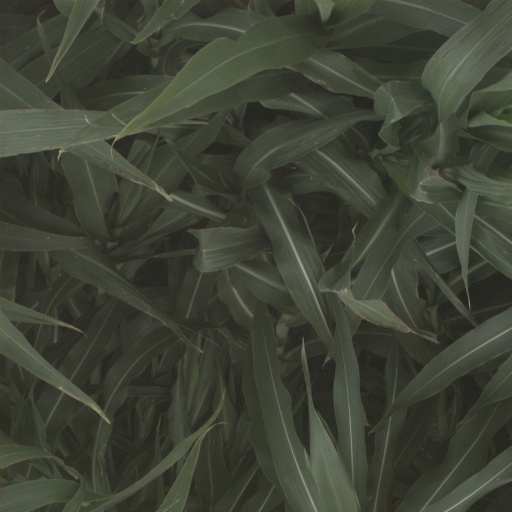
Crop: sorghum